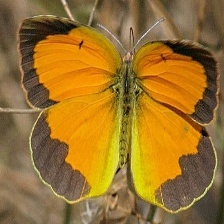
Species: SLEEPY ORANGE
Butterfly family (ImageNet category): sulphur_butterfly